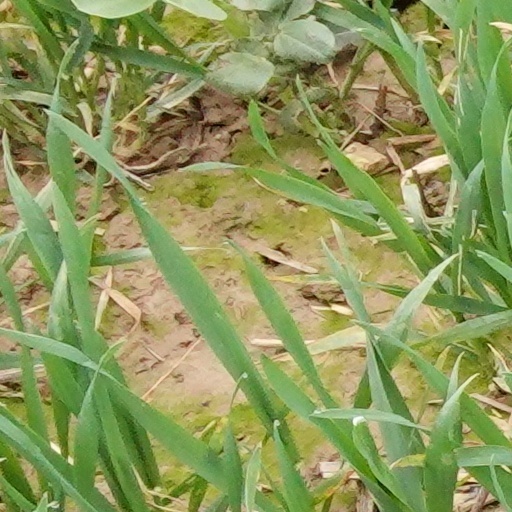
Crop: wheat